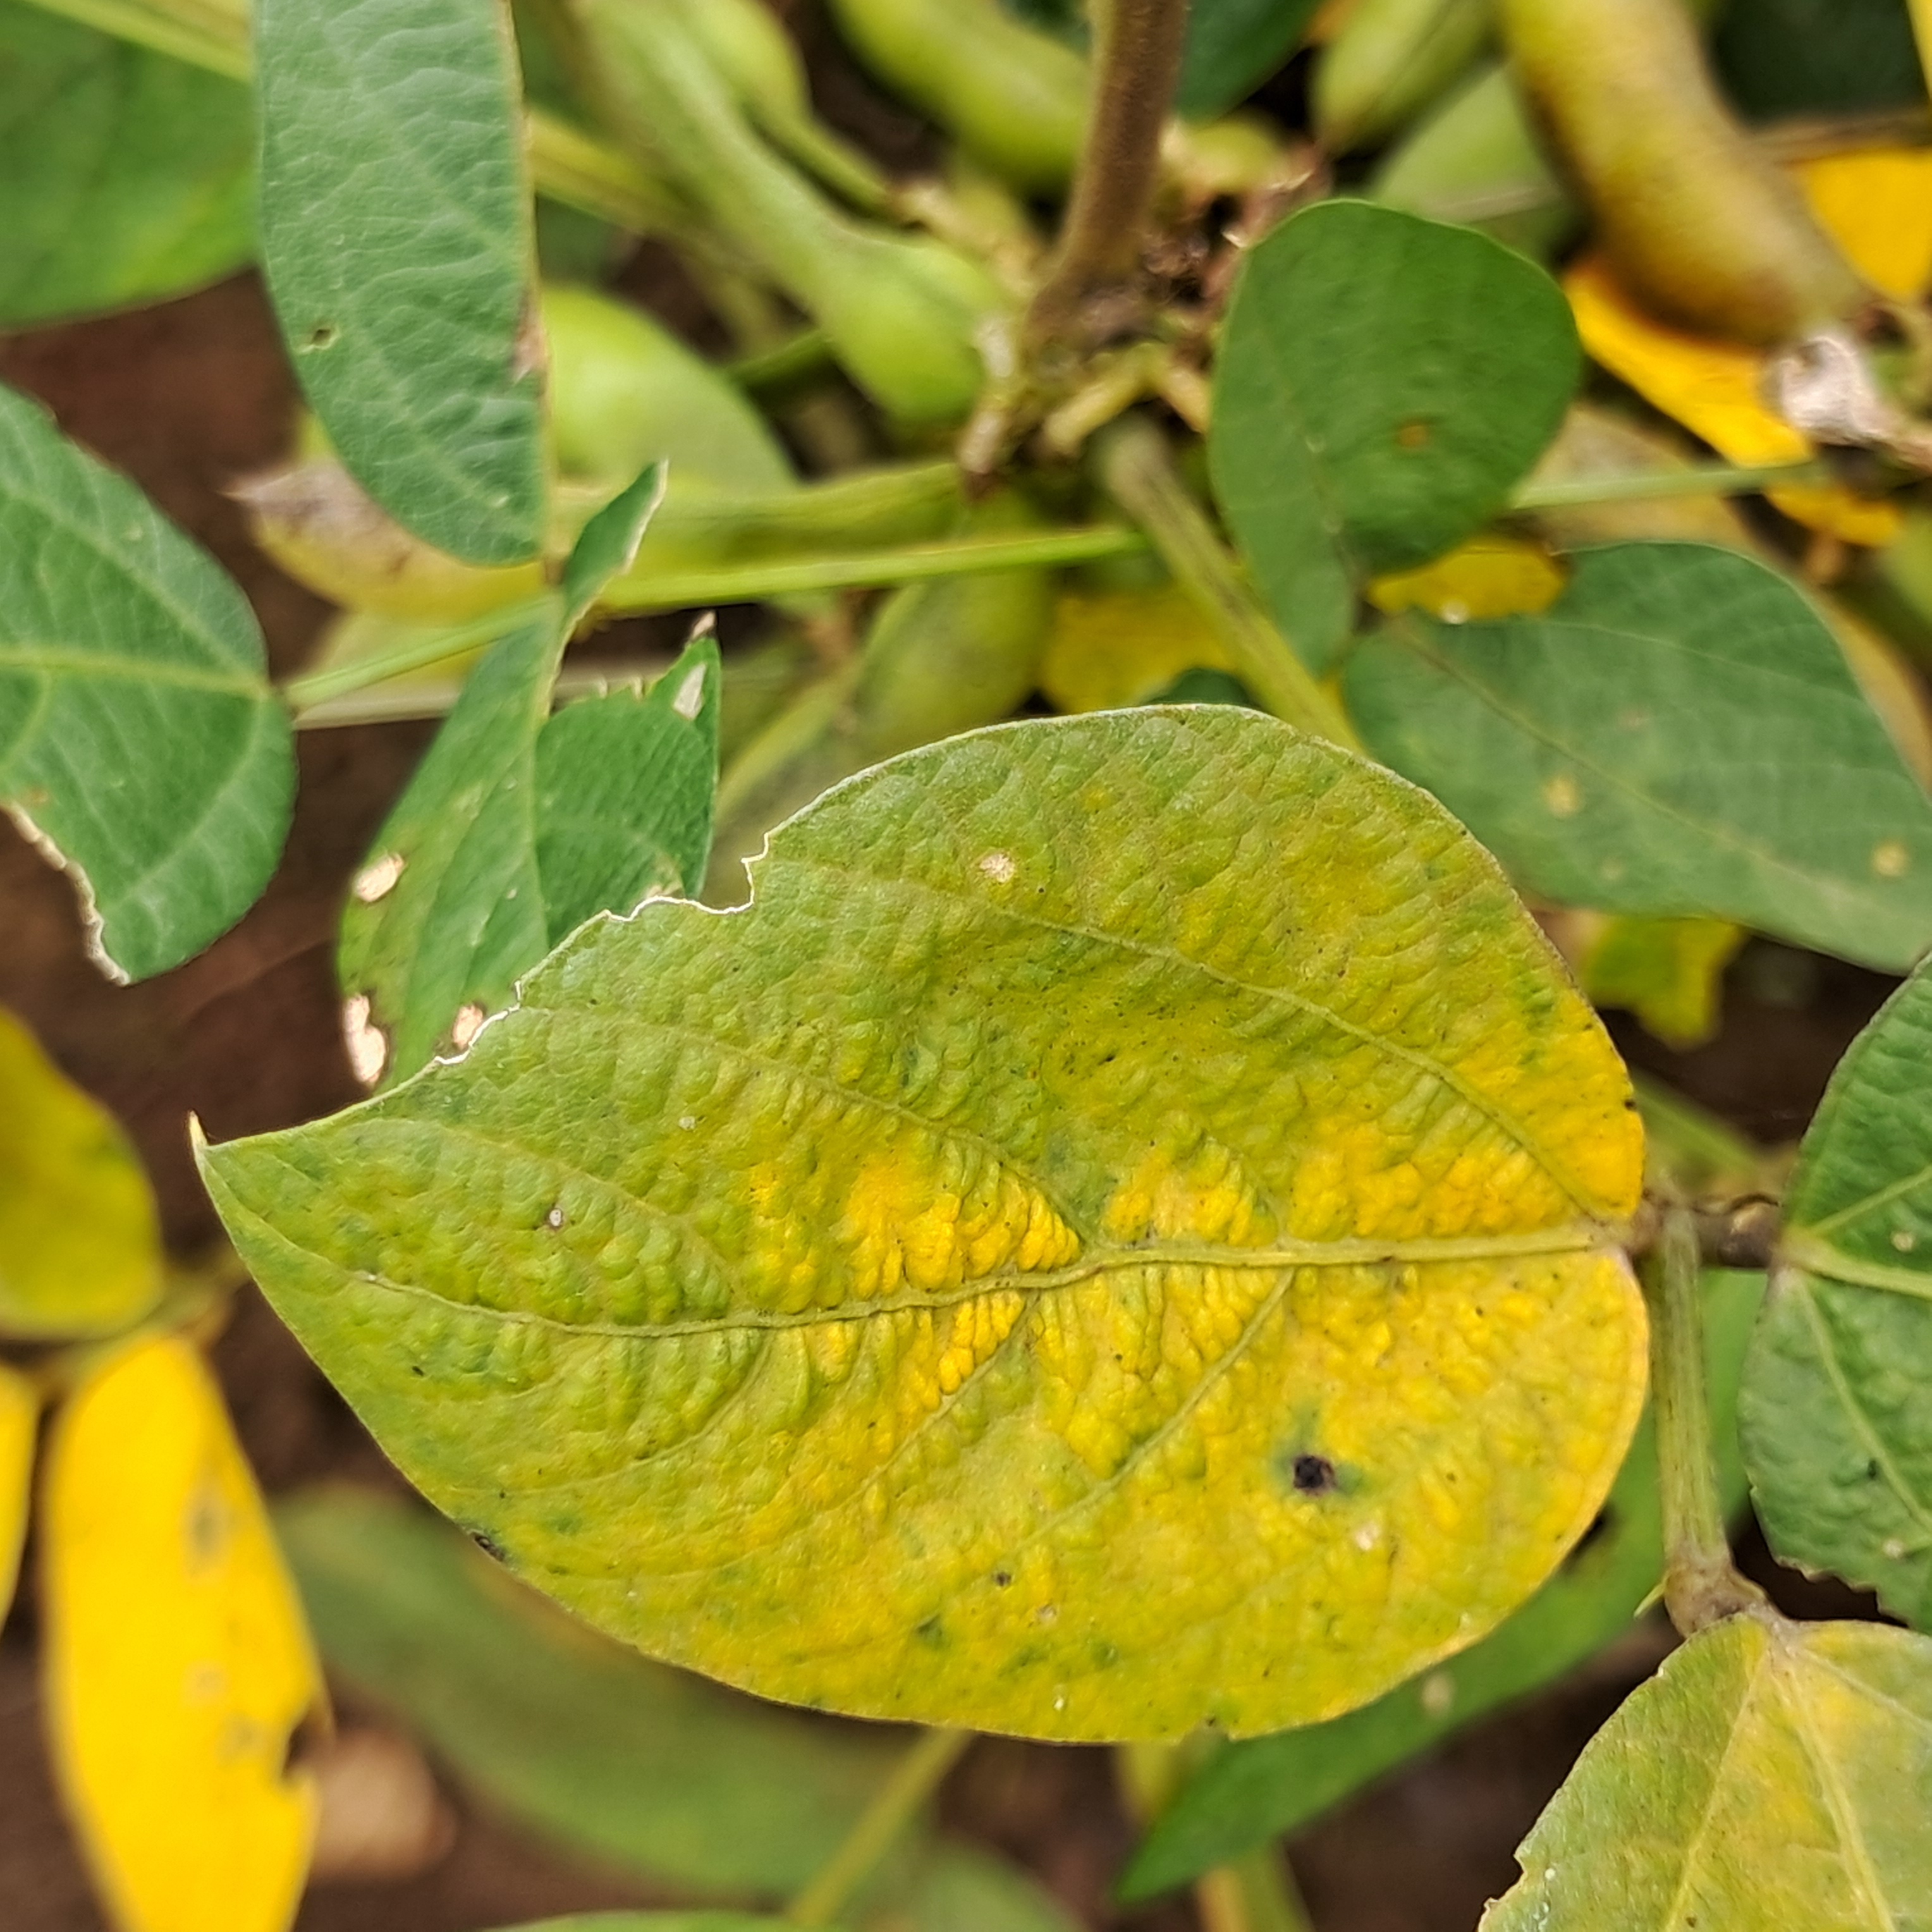
Label: Mosaic